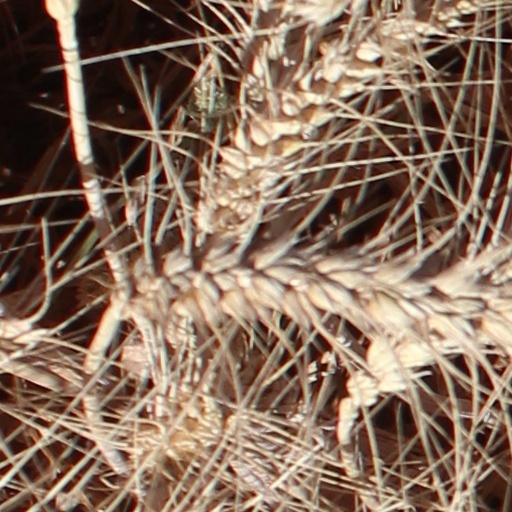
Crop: wheat